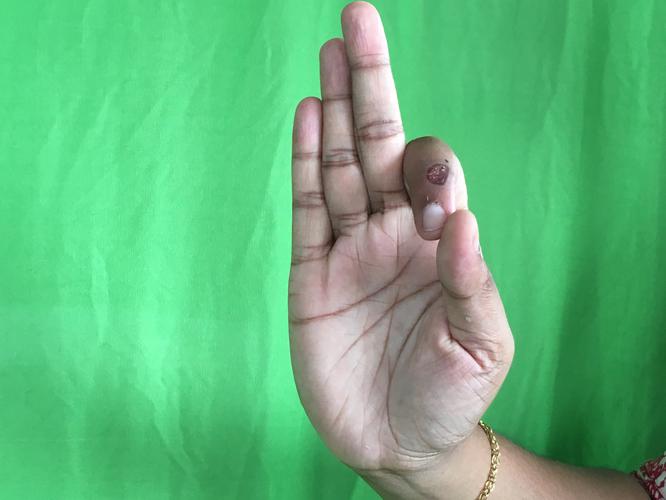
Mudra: Aralam
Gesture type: single_hand